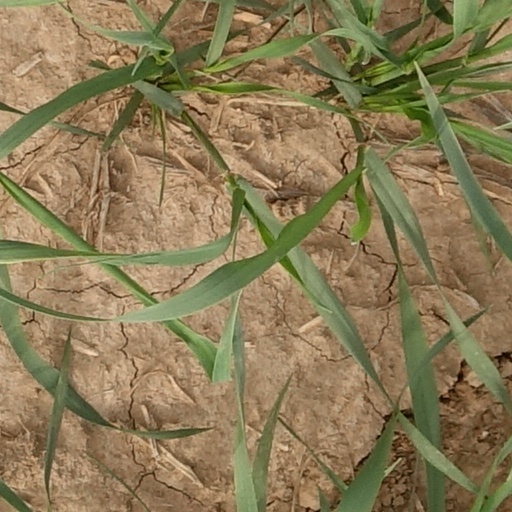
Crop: wheat